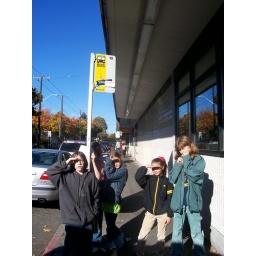
under the bus 10 sign